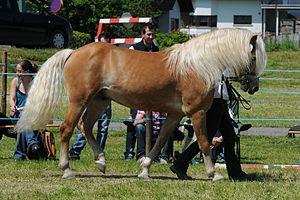
Un Haflinger. La race Haflinger a été obtenue en Autriche et dans le nord de l'Italie en 1874.